John H. Reagan

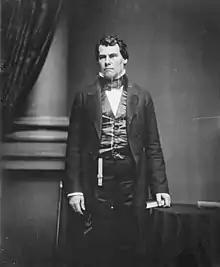
Reagan as a freshman congressman

John Henninger Reagan was born in 1818 in Gatlinburg, Tennessee, to Timothy Richard and Elizabeth (Lusk) Reagan. His parents were primarily of Irish, English and Scottish descent; his middle name was for his Irish ancestors.